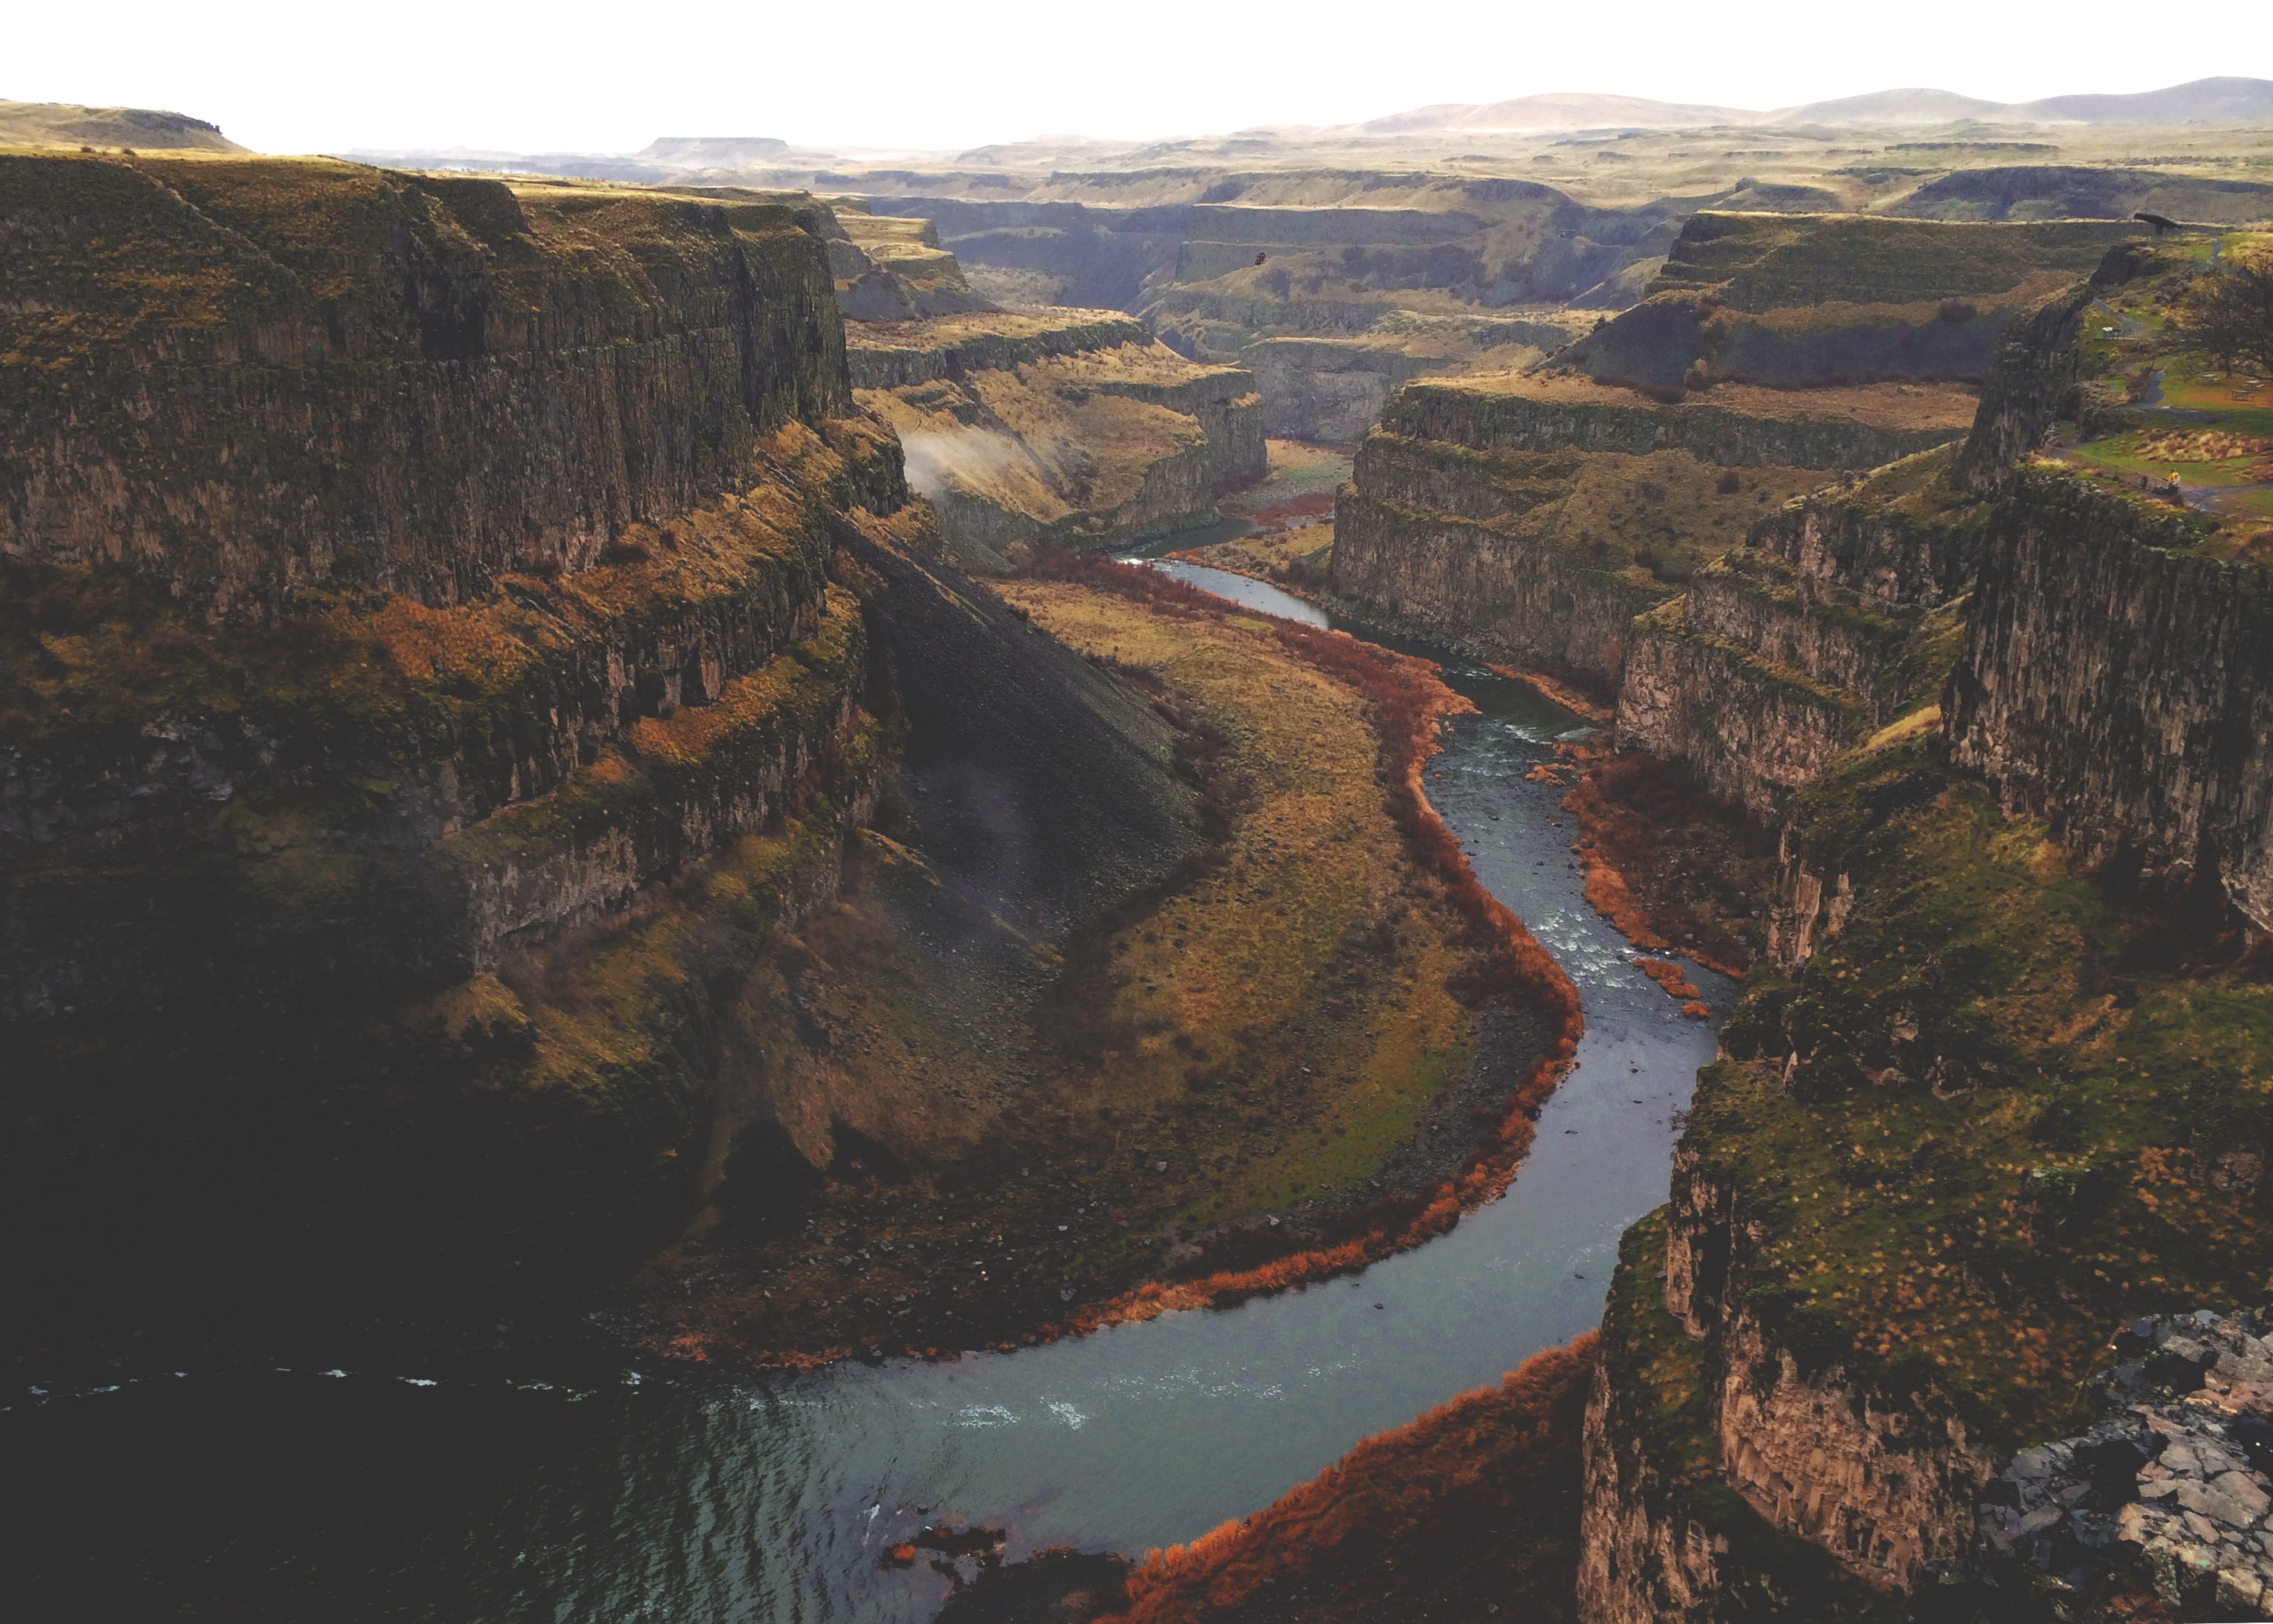
landscape, coast, water, nature, river, cliff, canyon, terrain, rocks, geology, mountains, badlands, plateau, loch, wadi, landform, geographical feature